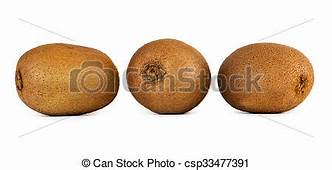
Label: Kiwi